Transport in Thailand

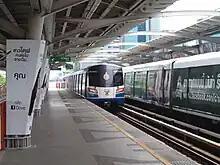
Bangkok BTS skytrain at Mo Chit BTS station

In March 2016, the Thai government approved the first LRT project in Khon Kaen province, to be built by the private sector. The first phase of the project will be a 26 km north–south route. Previously, this corridor was intended to be served by a bus rapid transit route. The Office of Transport and Traffic Policy (OTP) will fund an 8-month project study for Khon Kaen University with 38 million baht. The Khon-Kaenpattanmong or Khon Kaen Think Tank, a private company, will be the main investor in the project and responsible for the operation of the network. The Phase 1 budget is estimated at 1.5 billion baht.